Battle of Harlaw

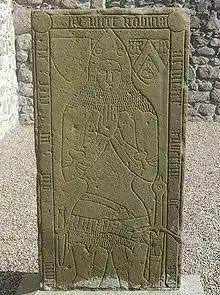
Tombstone of Gilbert de Greenlaw in Kinkell Church

Tradition has it that they faced a force numbering between 1,000 and 2,000 men; with significant numbers of knights. As an example, one Sir Gilbert de Greenlaw died at Harlaw and his tombstone at Kinkell Church gives an idea of how Mar's knights were equipped. Sir Gilbert carried a hand and a half sword and wore an open-faced bascinet helmet with a mail-reinforced arming doublet beneath plate armour. Mar's men also carried spears, maces, and battle axes. Tradition has it that the black armour in the entrance hall of Aberdeen Town House belonged to Robert Davidson, Provost of Aberdeen, who died in the battle along with most of the city's burgesses.